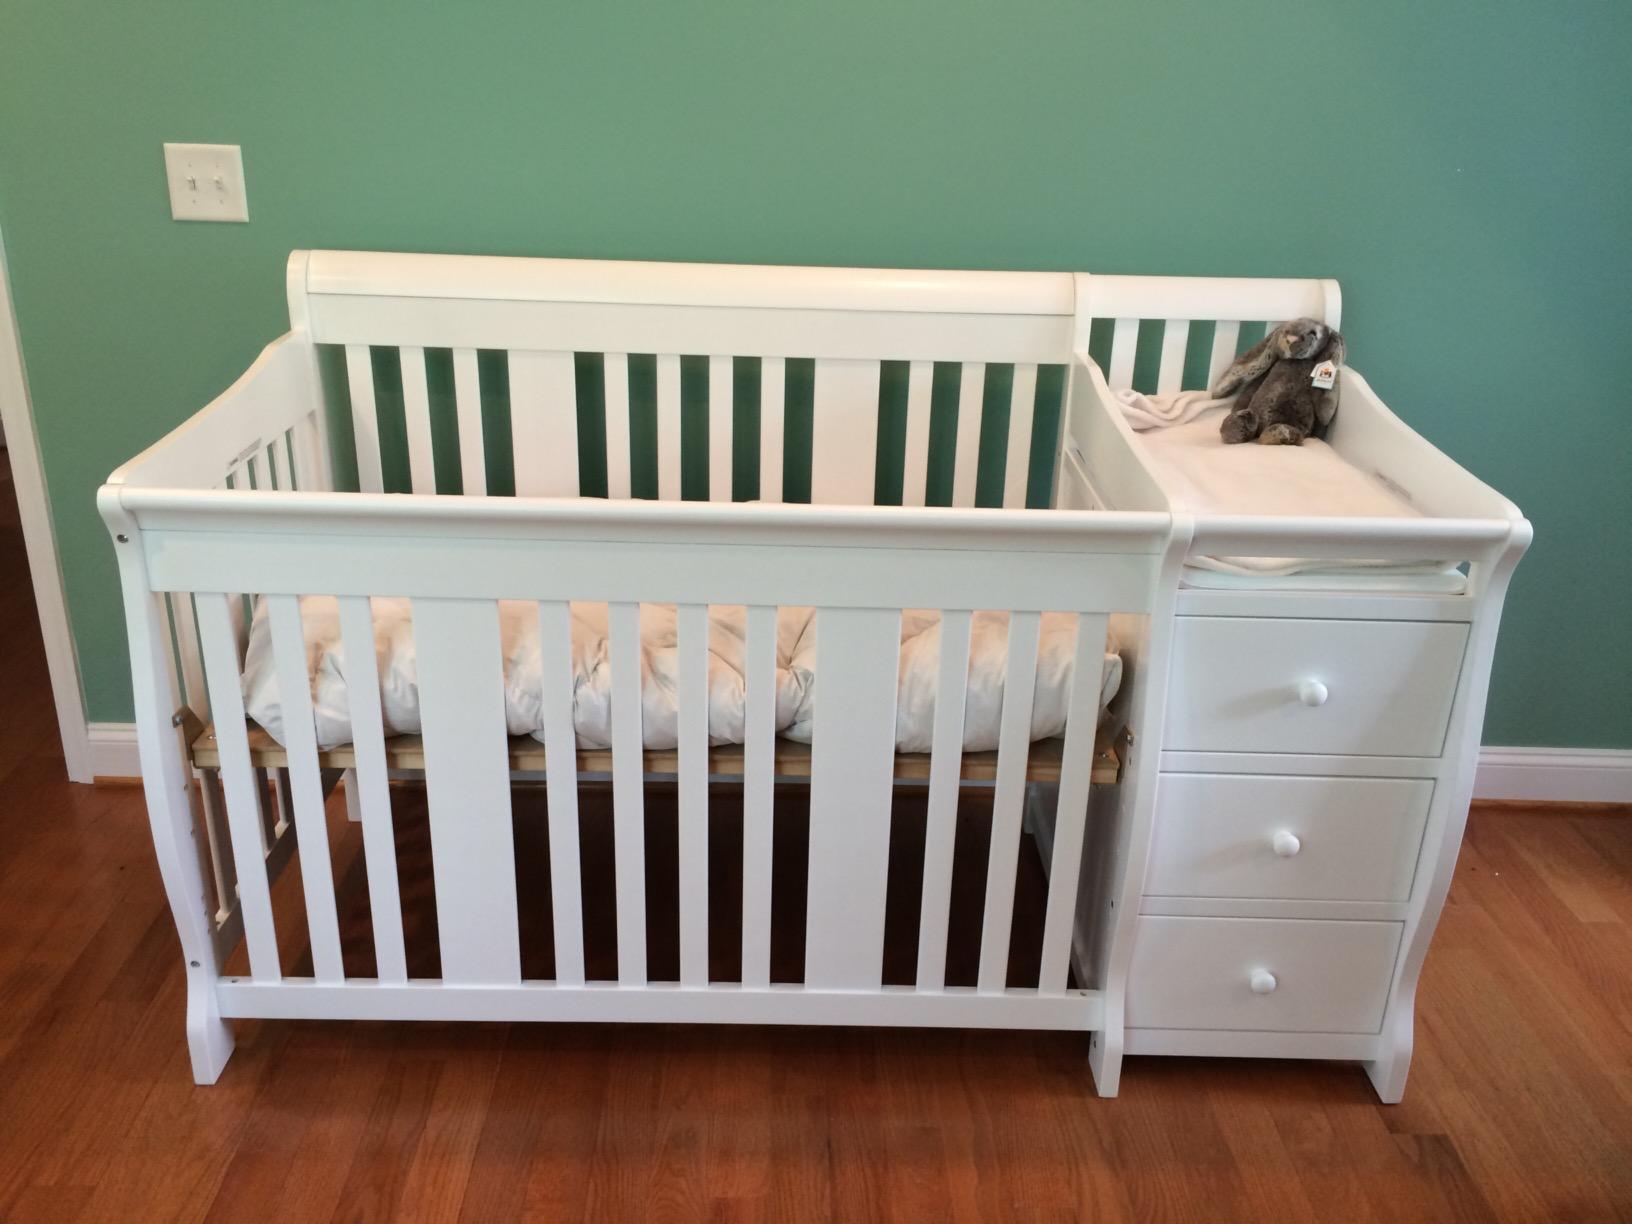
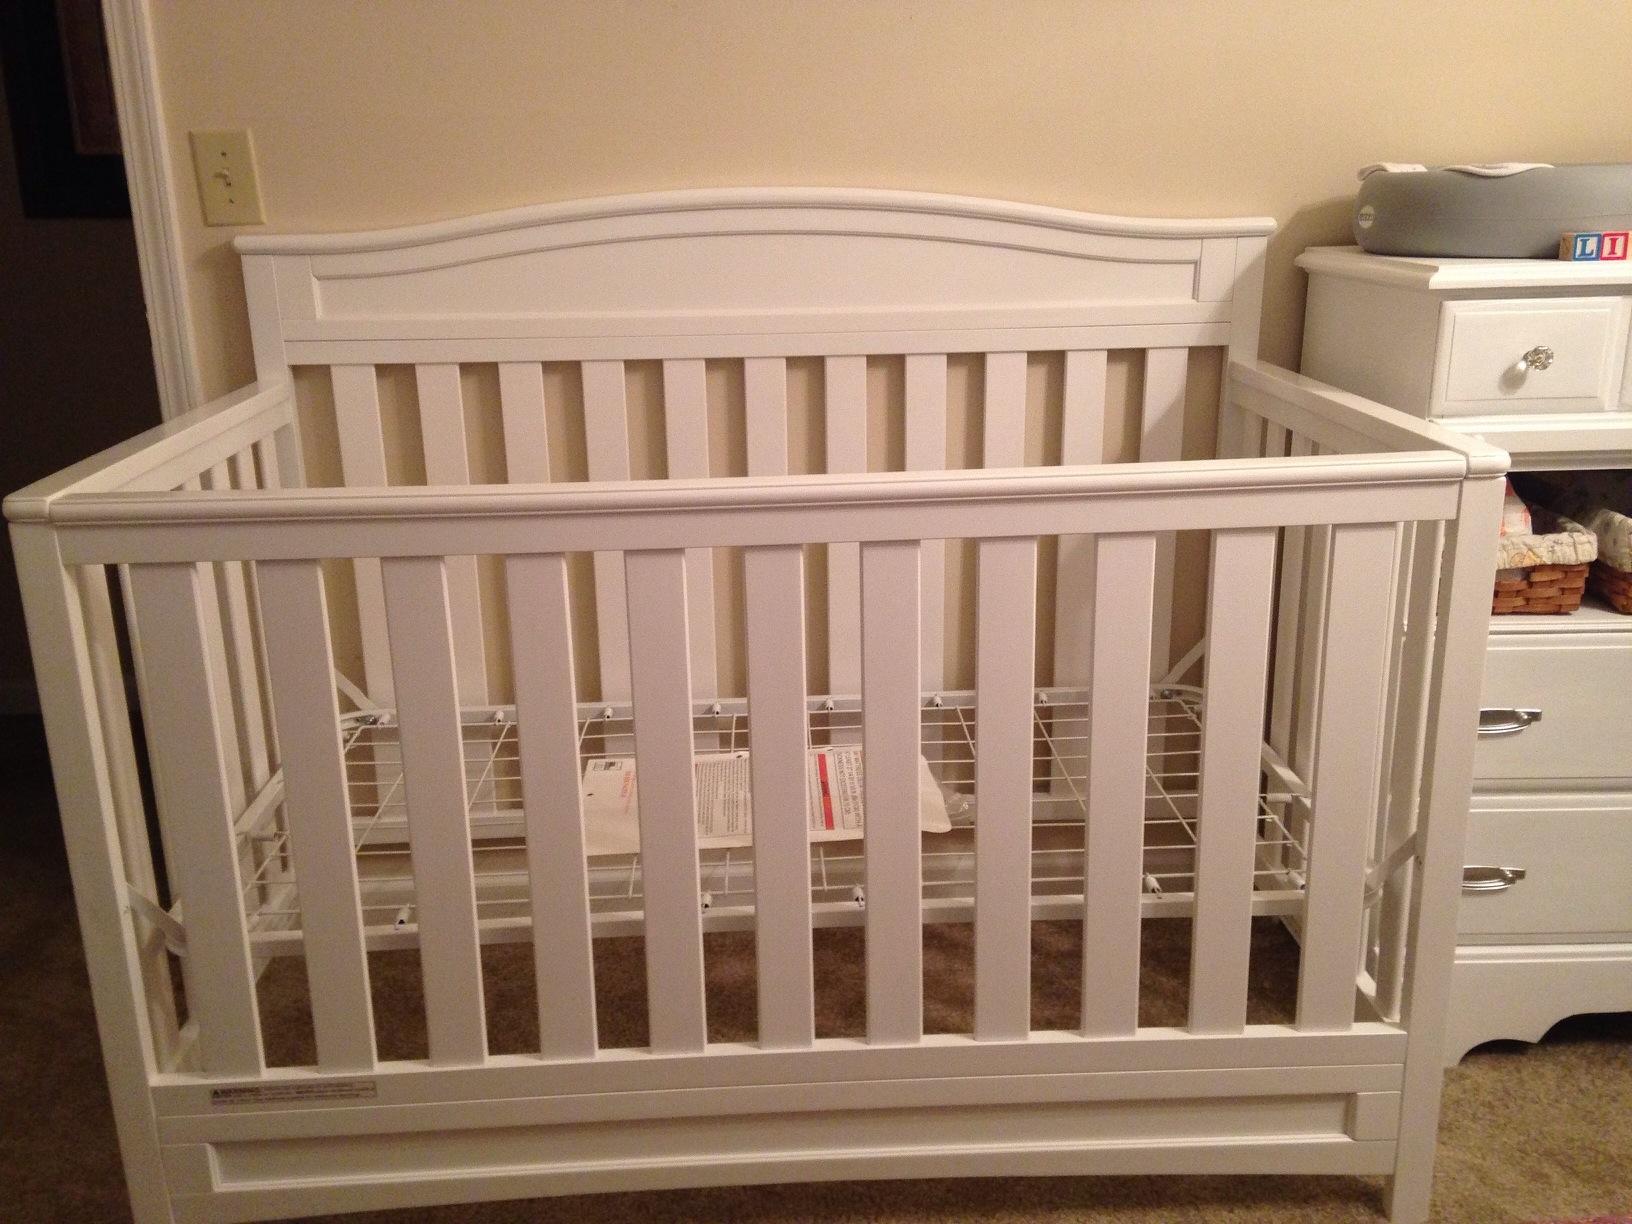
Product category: products_crib
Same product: no